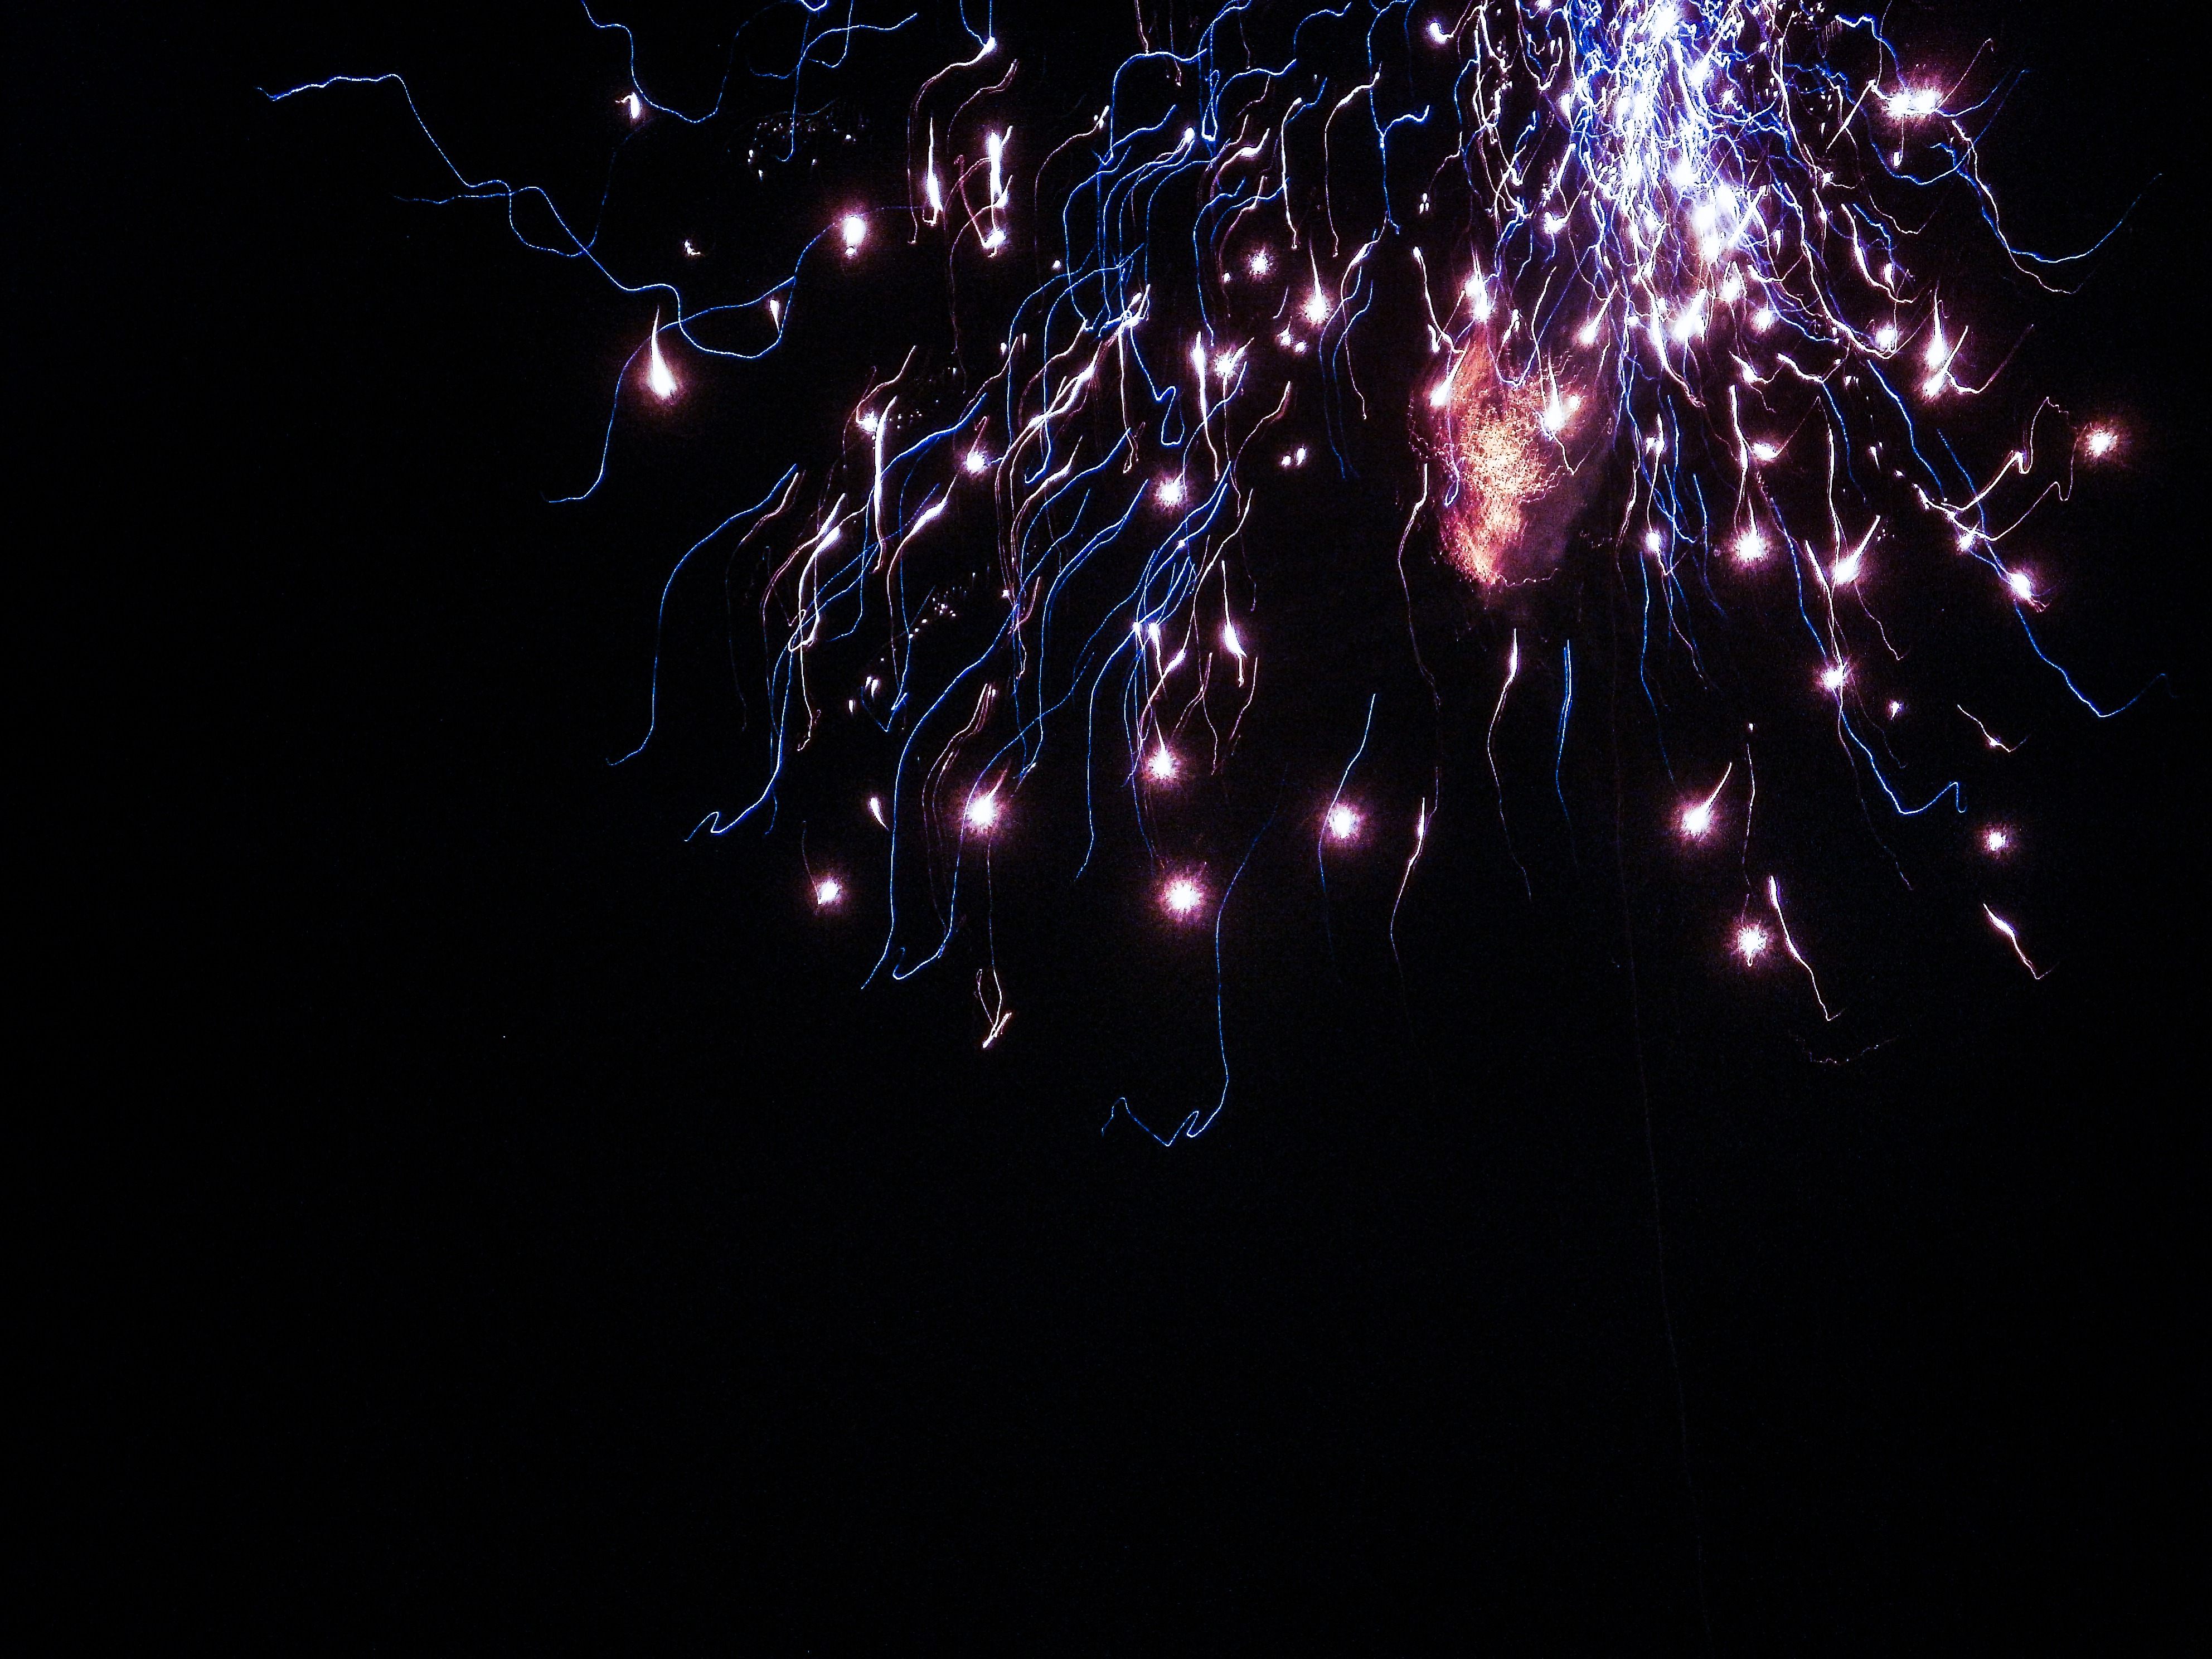
recreation, color, colorful, celebrate, festival, fireworks, illustration, party, event, sylvester, new year's eve, new year's day, annual financial statements, turn of the year, outdoor recreation